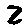
Label: 2